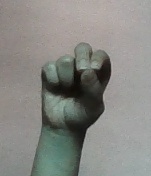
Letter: gaaf